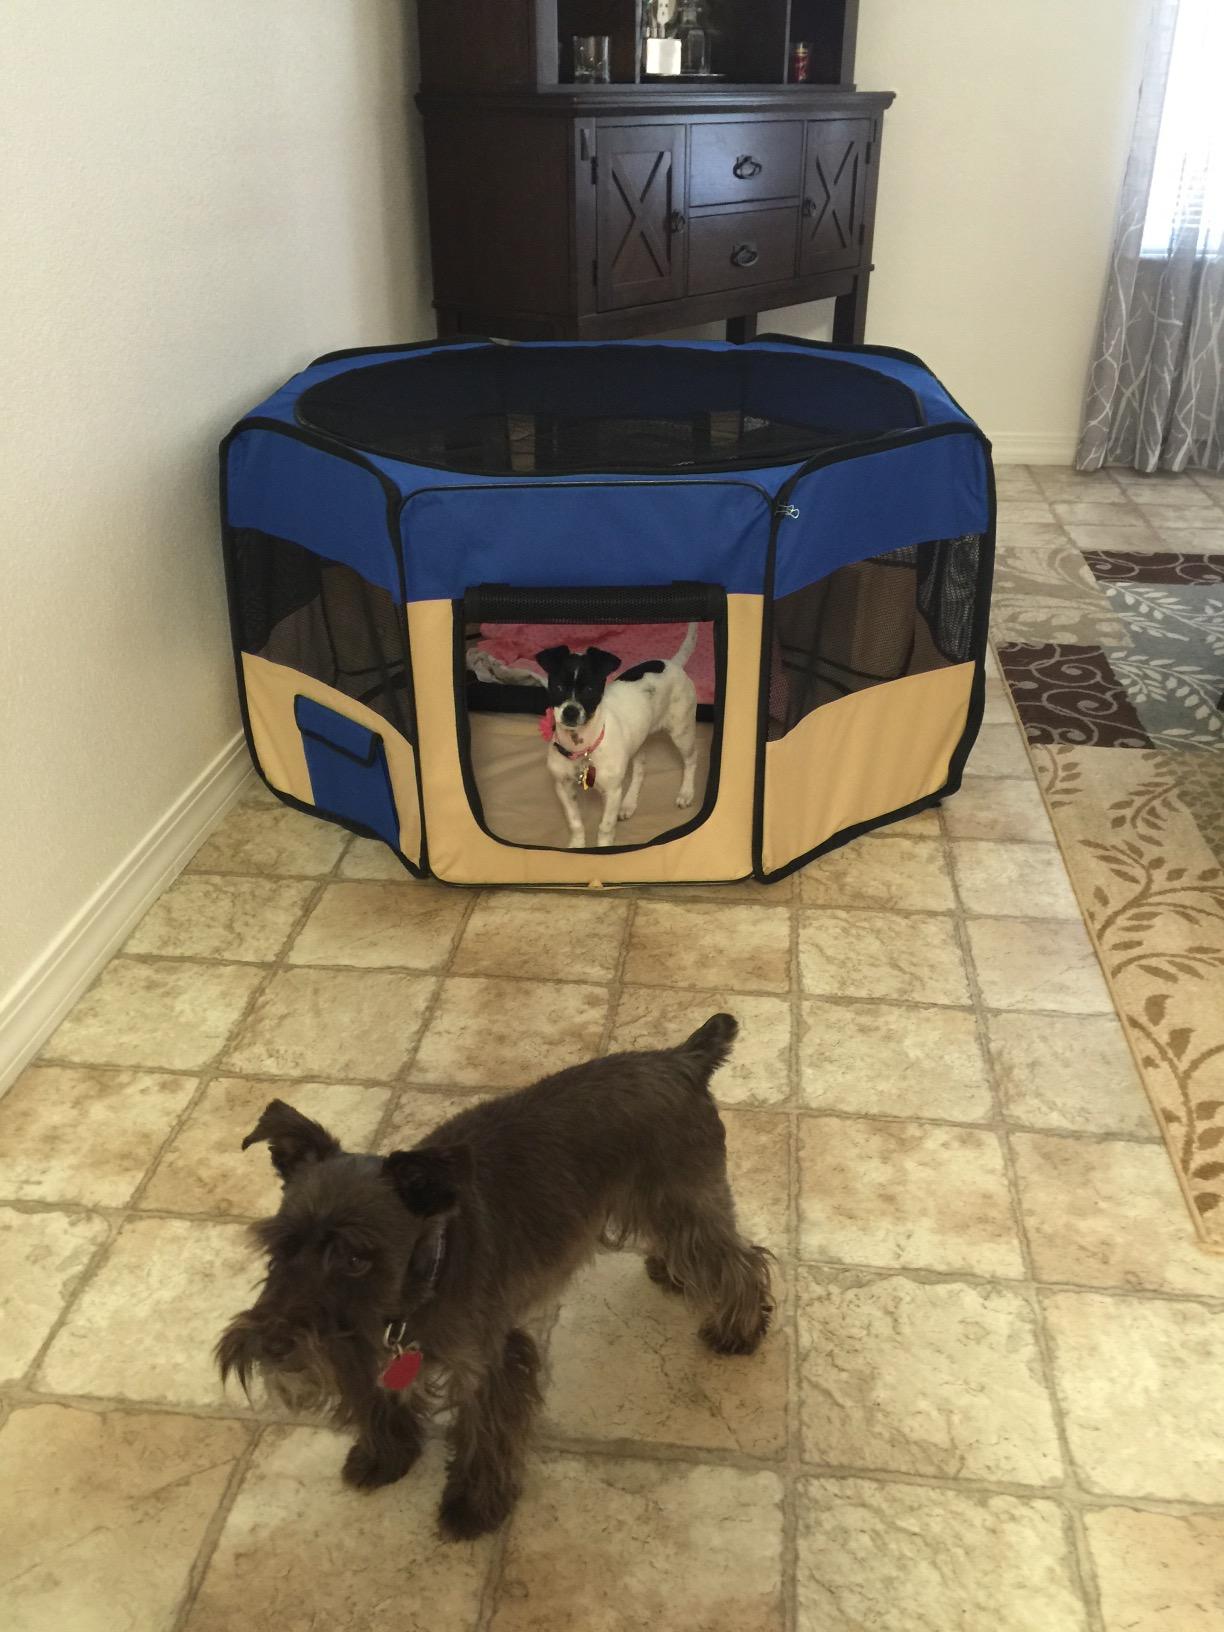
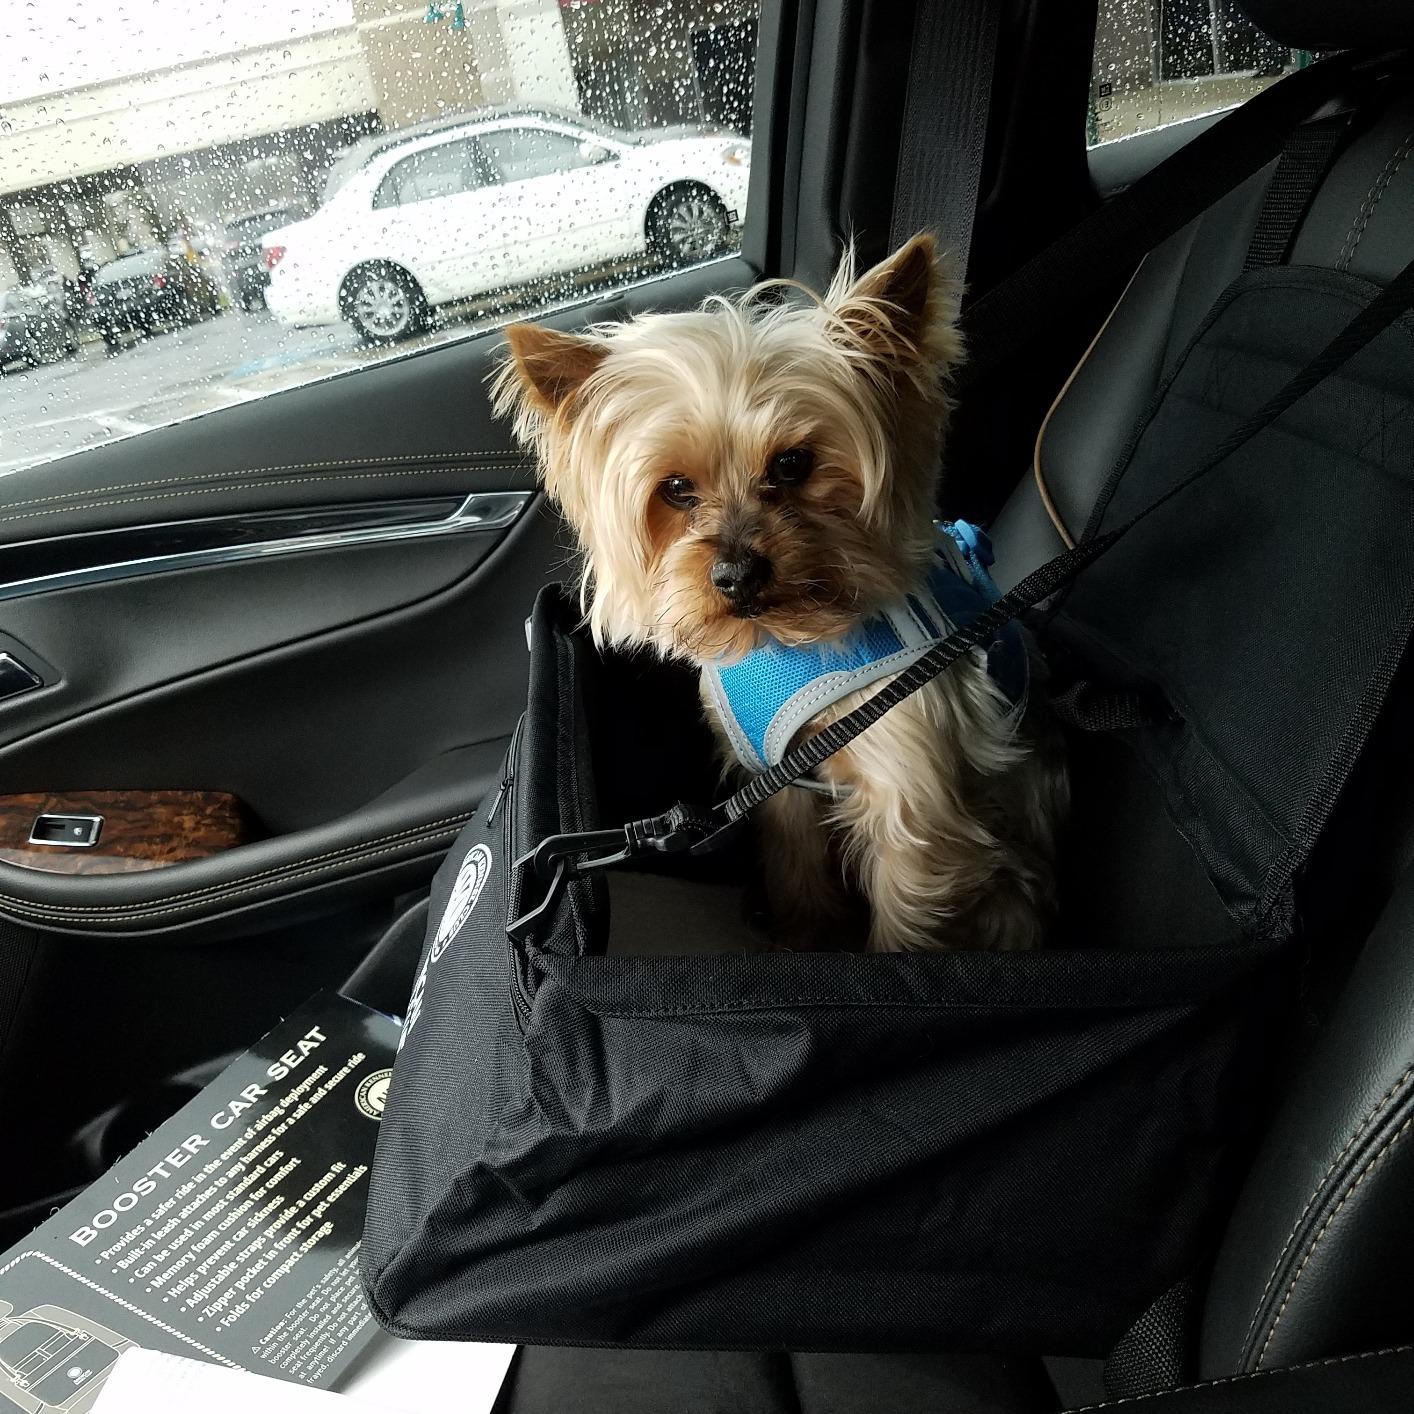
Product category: items_kennel
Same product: no